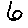
Label: 6